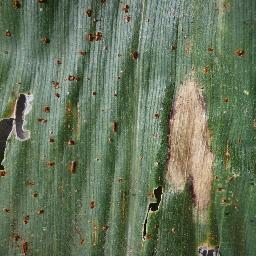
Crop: corn
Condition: (maize)_northern_blight